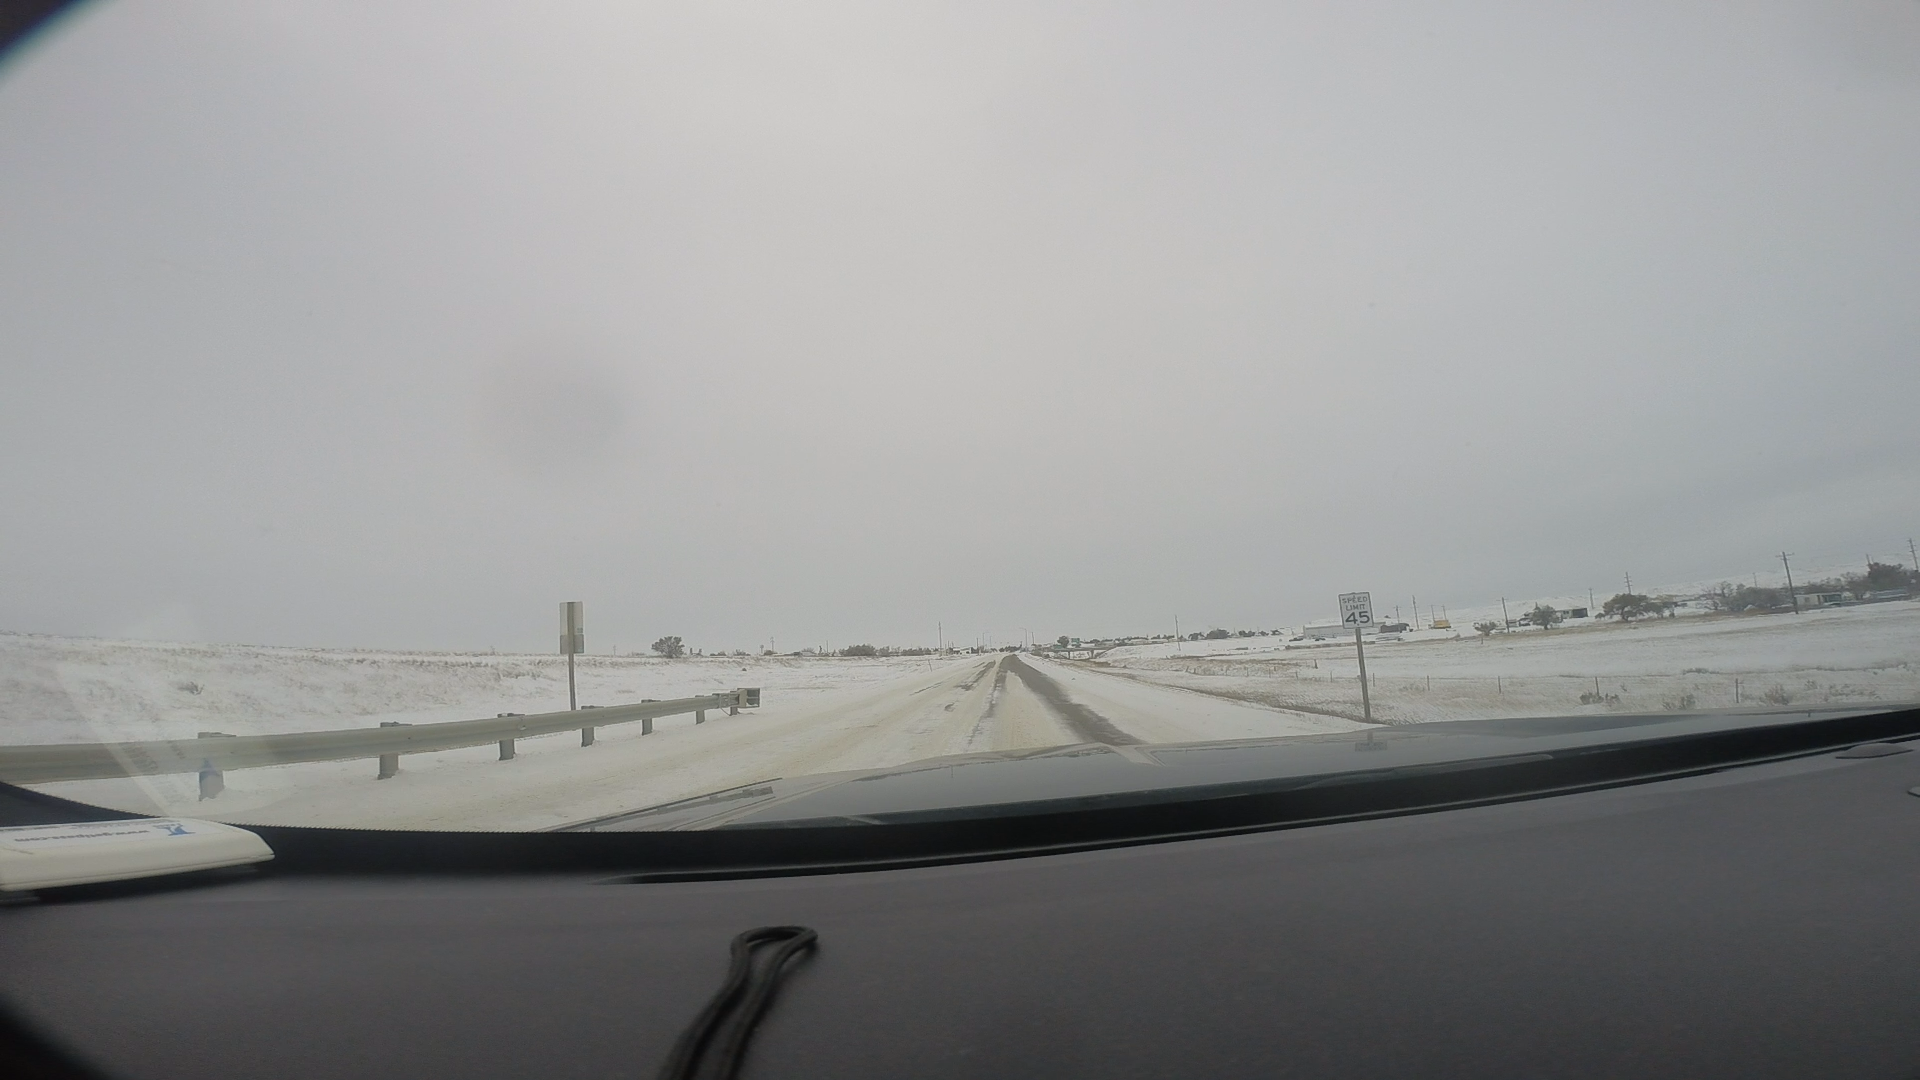
Speed limit sign label: mph45